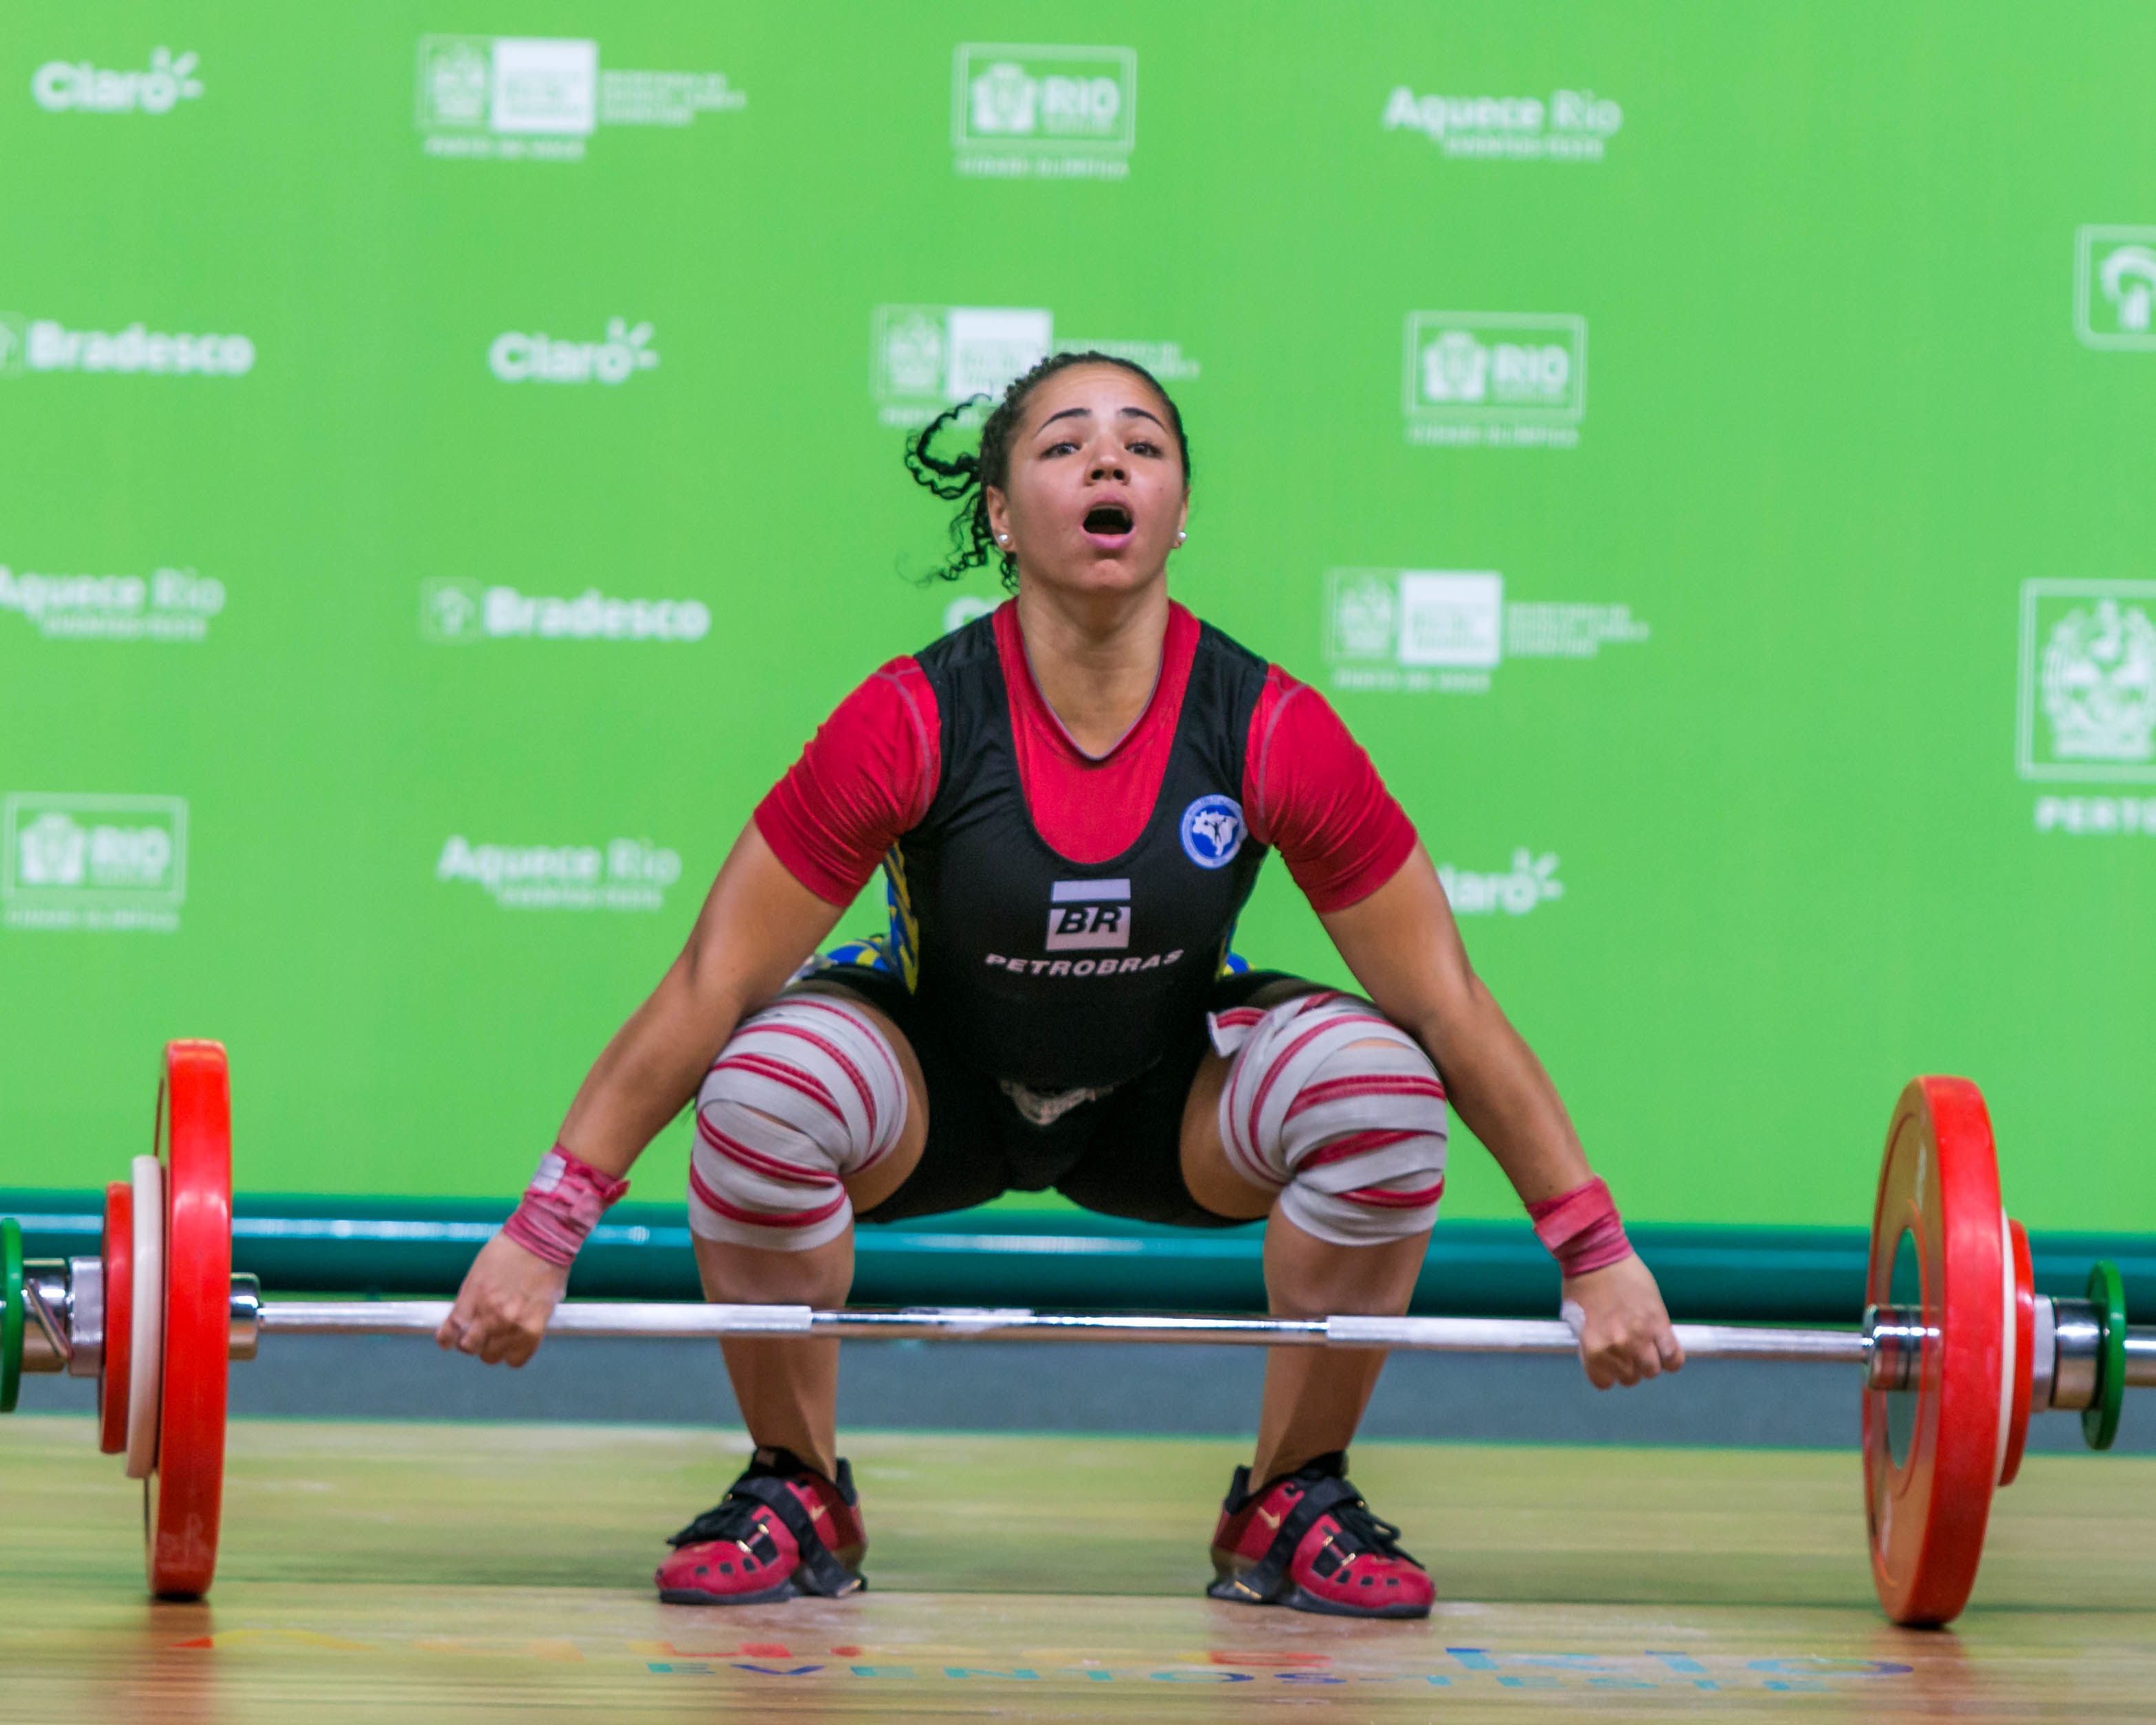
arm, muscle, sports, sprint, weightlifting, weight training, human action, physical fitness, powerlifting, bodypump